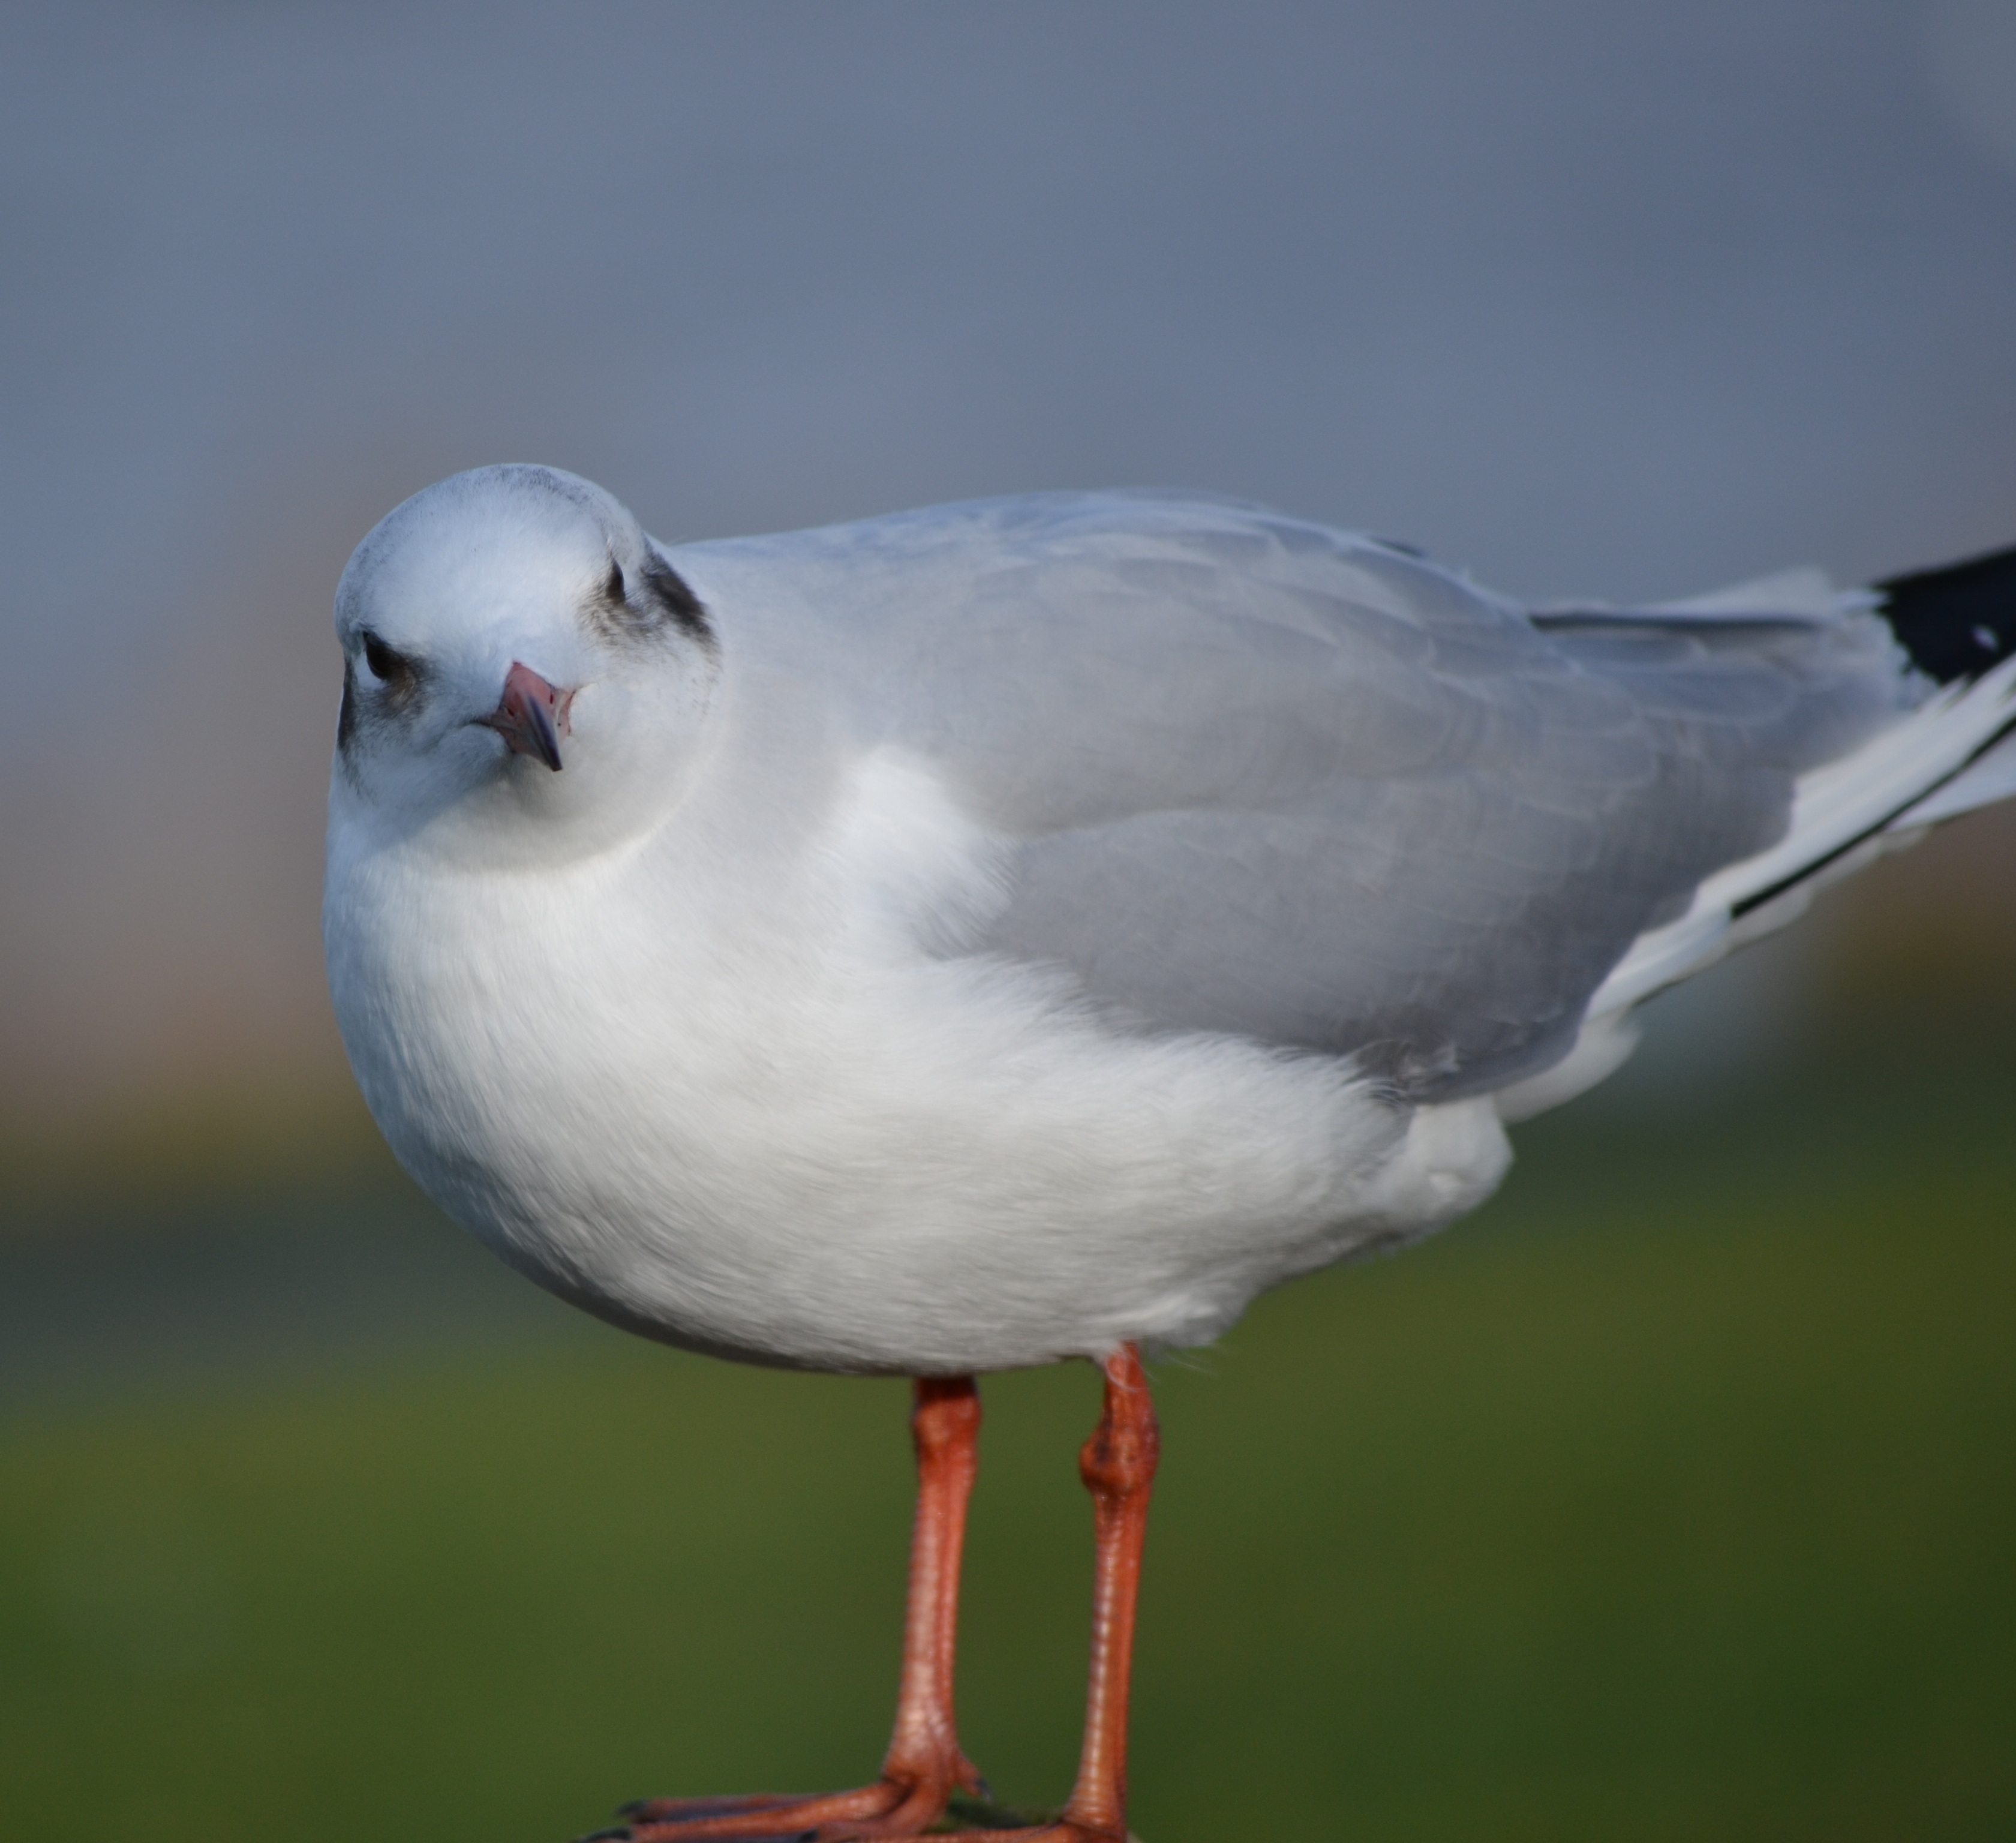
nature, bird, wing, white, seabird, seagull, wildlife, gull, beak, fauna, vertebrate, shorebird, charadriiformes, questioning, european herring gull